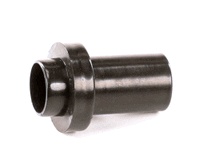
ATOSA W0409842 SLEEVE DOOR SHAFT TOP
Description: Atosa W0409842 SLEEVE, DOOR SHAFT, TOP Fits Brand: ATOSA Manufacturer: ATOSA Manufacturer part number: W0409842 This part is covered by manufacturer warranty. Known as: W0409842
Brand: ATOSA
Category: Hardware > Building Materials > Door Hardware > Door Stops